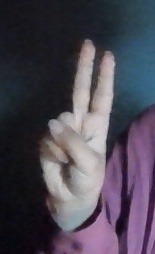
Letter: taa